Orikal Uno

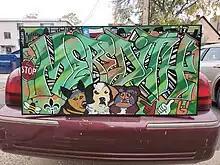
A 24" x 48" canvas painted with spray paint and acrylic by Orikal Uno

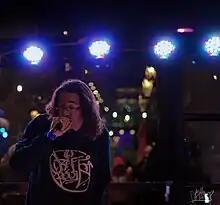
Orikal Uno performing live in Minneapolis, 2023

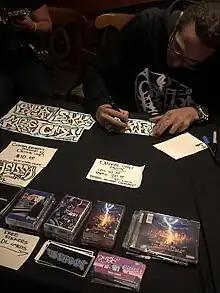
Orikal Uno doing custom graffiti stickers and selling his music at merchandise table in Minneapolis, 2023

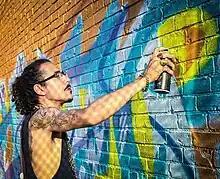
Orikal Uno painting a wall in Minneapolis in August 2023

Orikal Uno was born Antonio Lorenzo Rosario in Saint Paul, Minnesota, on July 27, 1989. He is of Puerto Rican and European descent. He graduated from St. Paul Open School in 2006. He has had a noticeable vocal conversational stutter since his early childhood. Although it is less prominent, it is still noticeable in conversation. He has quoted hip-hop and freestyle rapping as a way to finally be able to "speak fluently and clearly" as he can rap at a rapid-fire pace without a single hiccup or stutter.